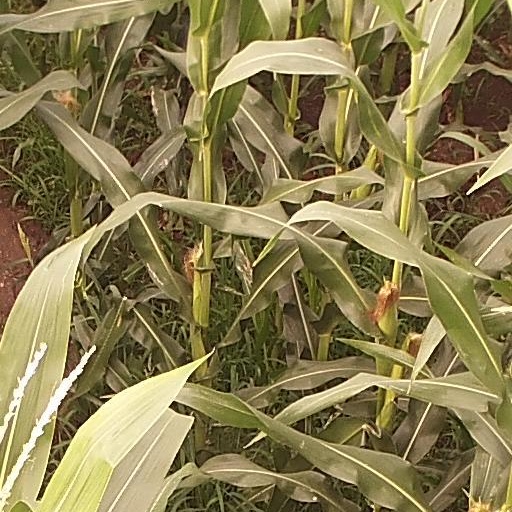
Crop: maize; corn